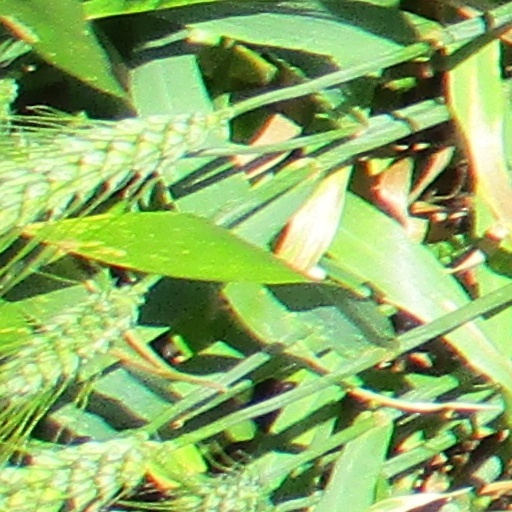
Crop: wheat